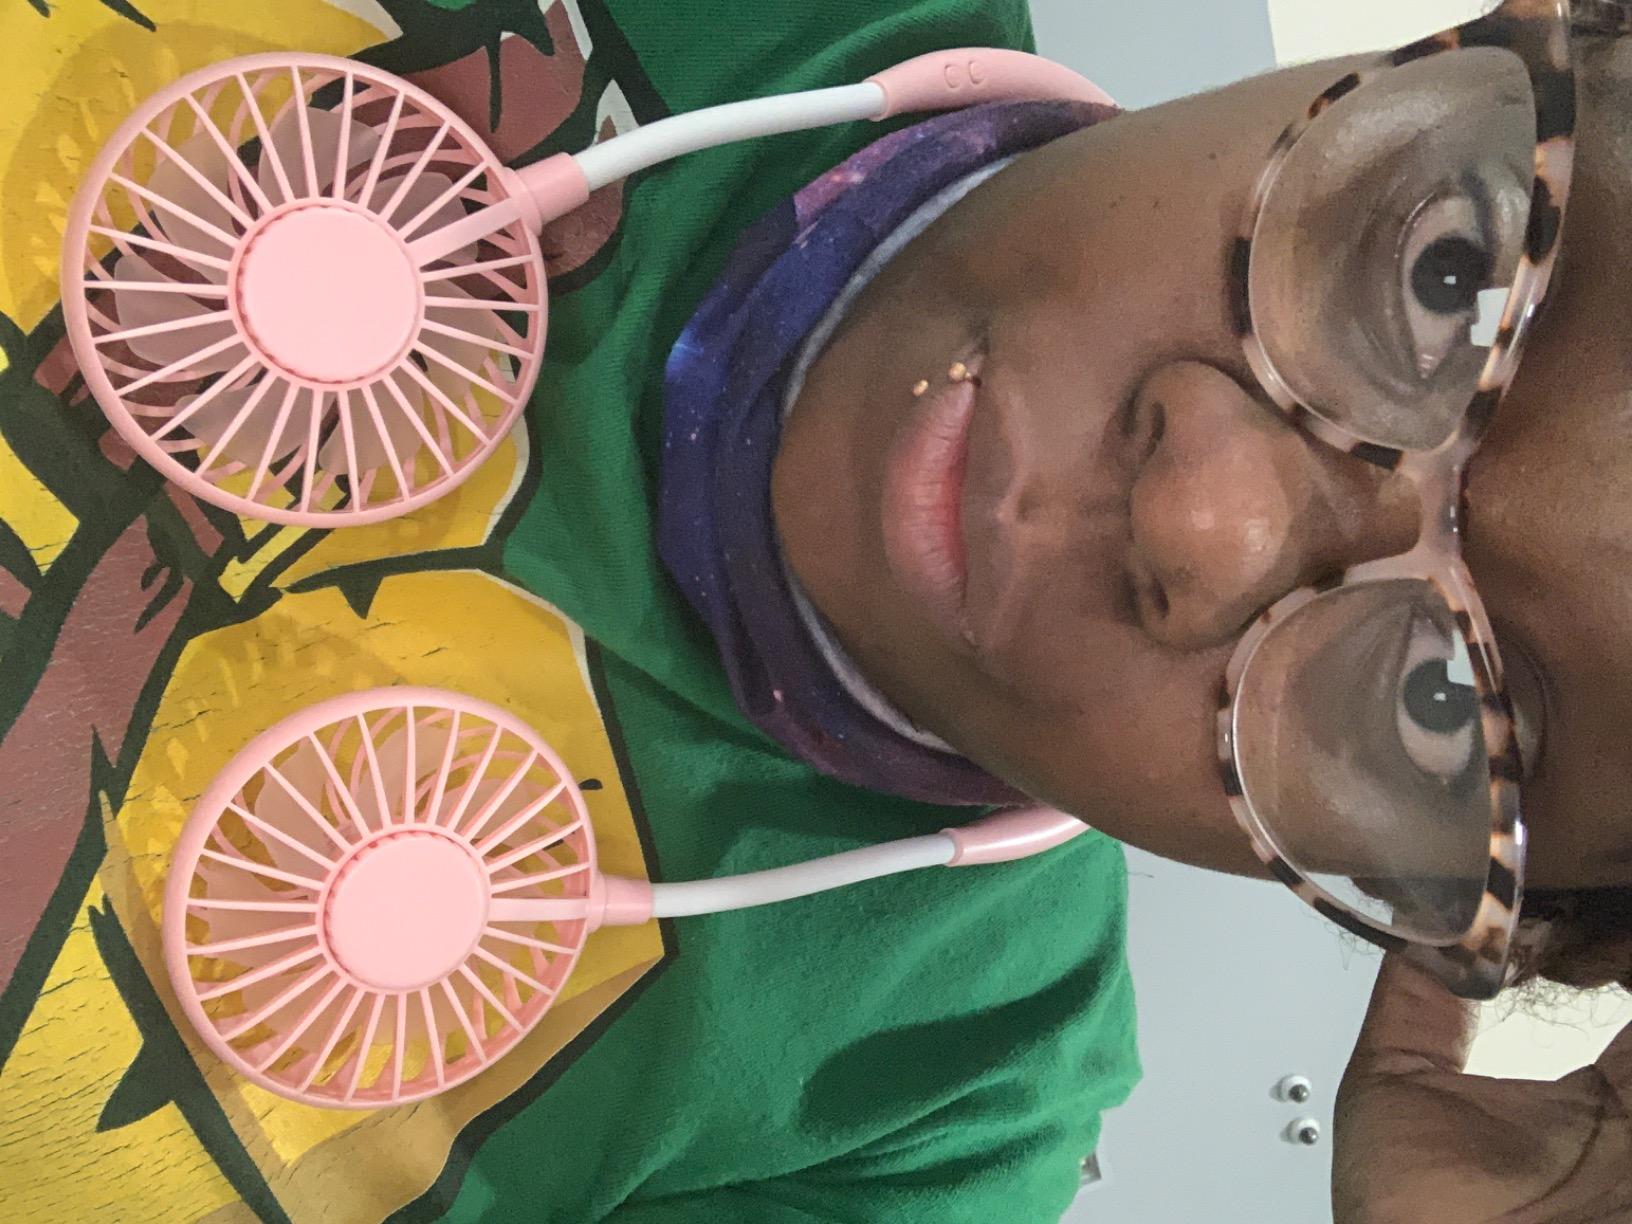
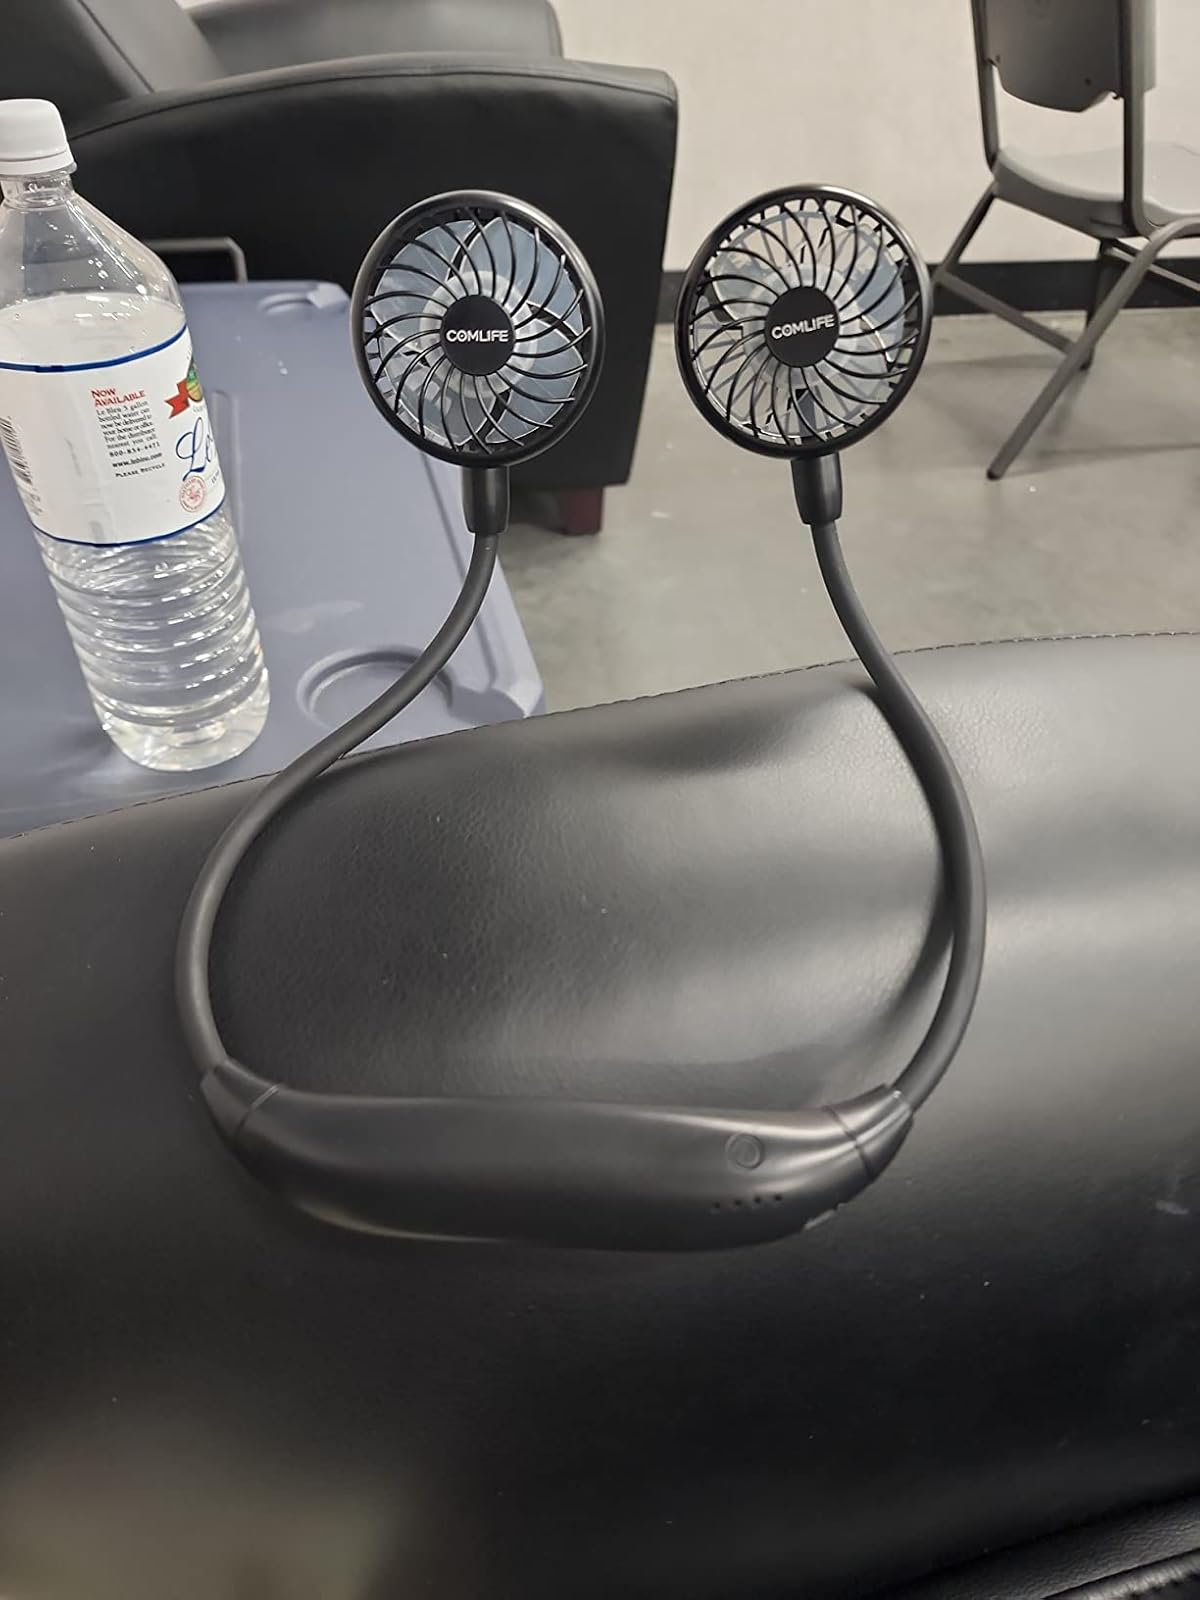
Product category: fan
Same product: no